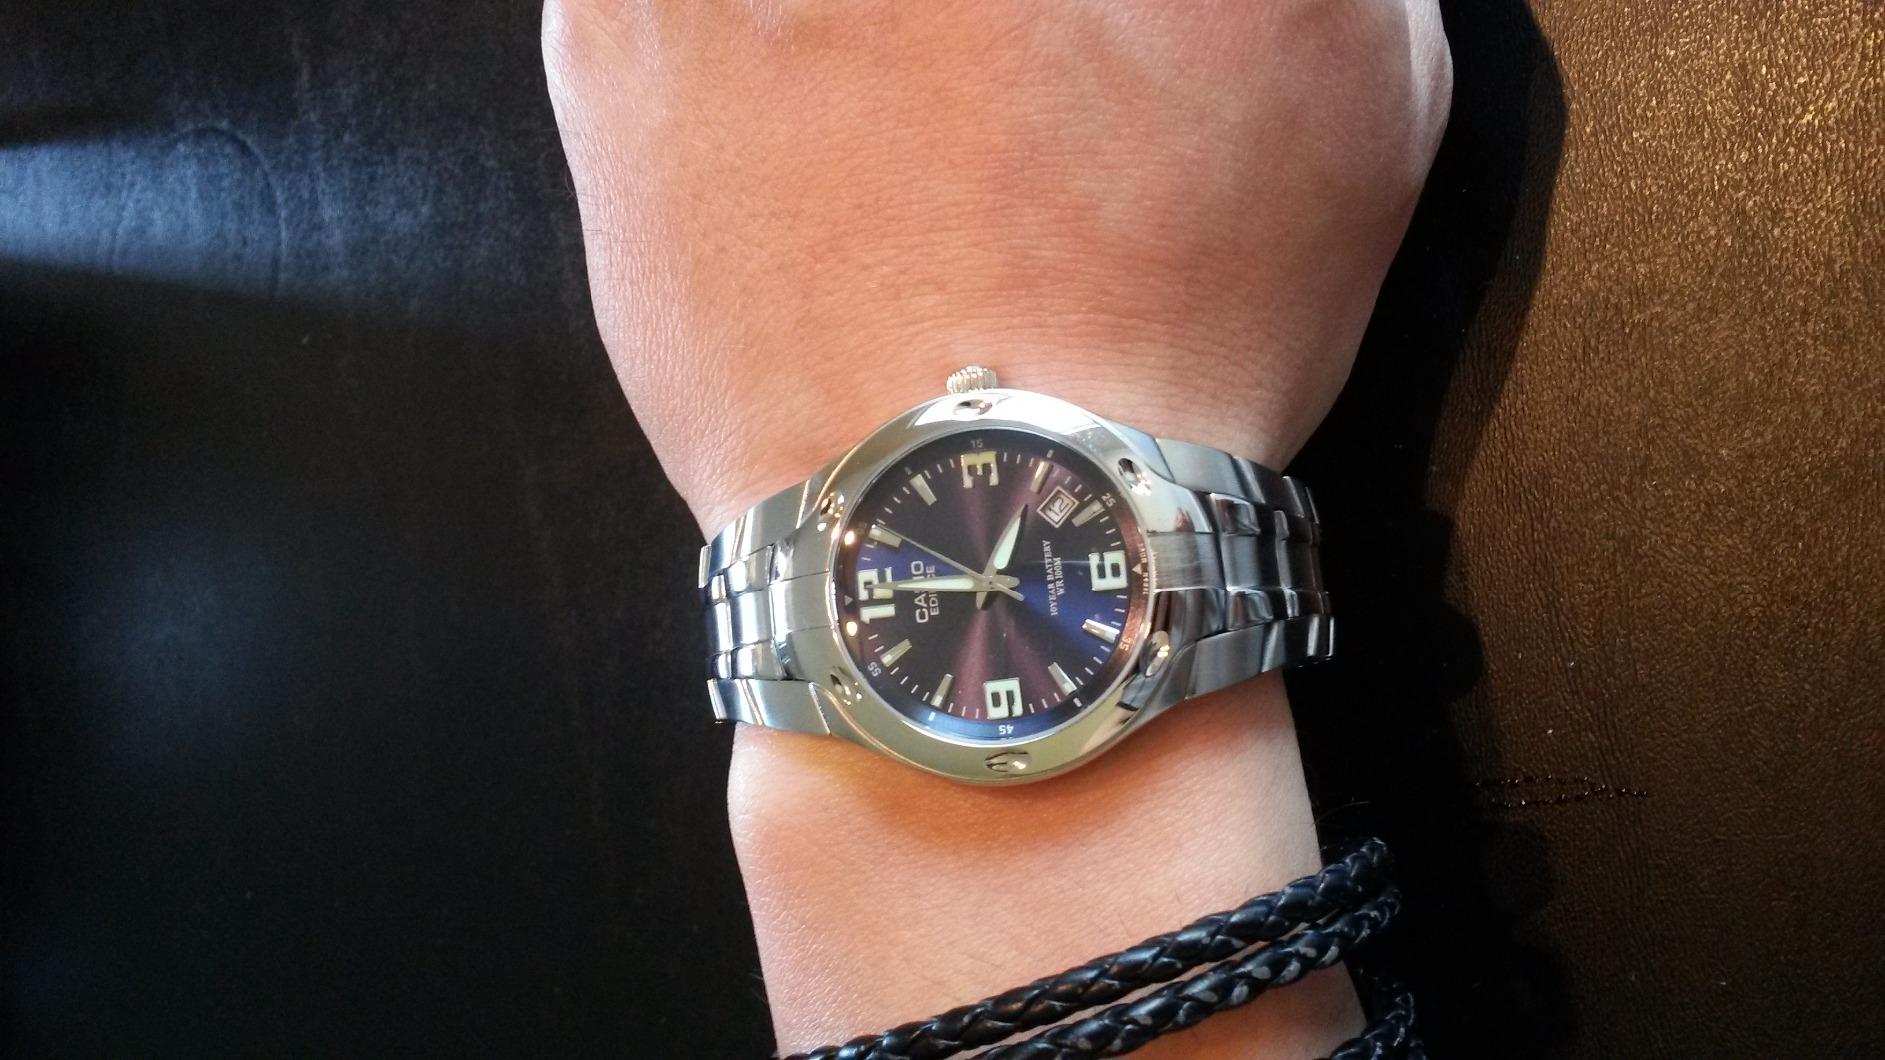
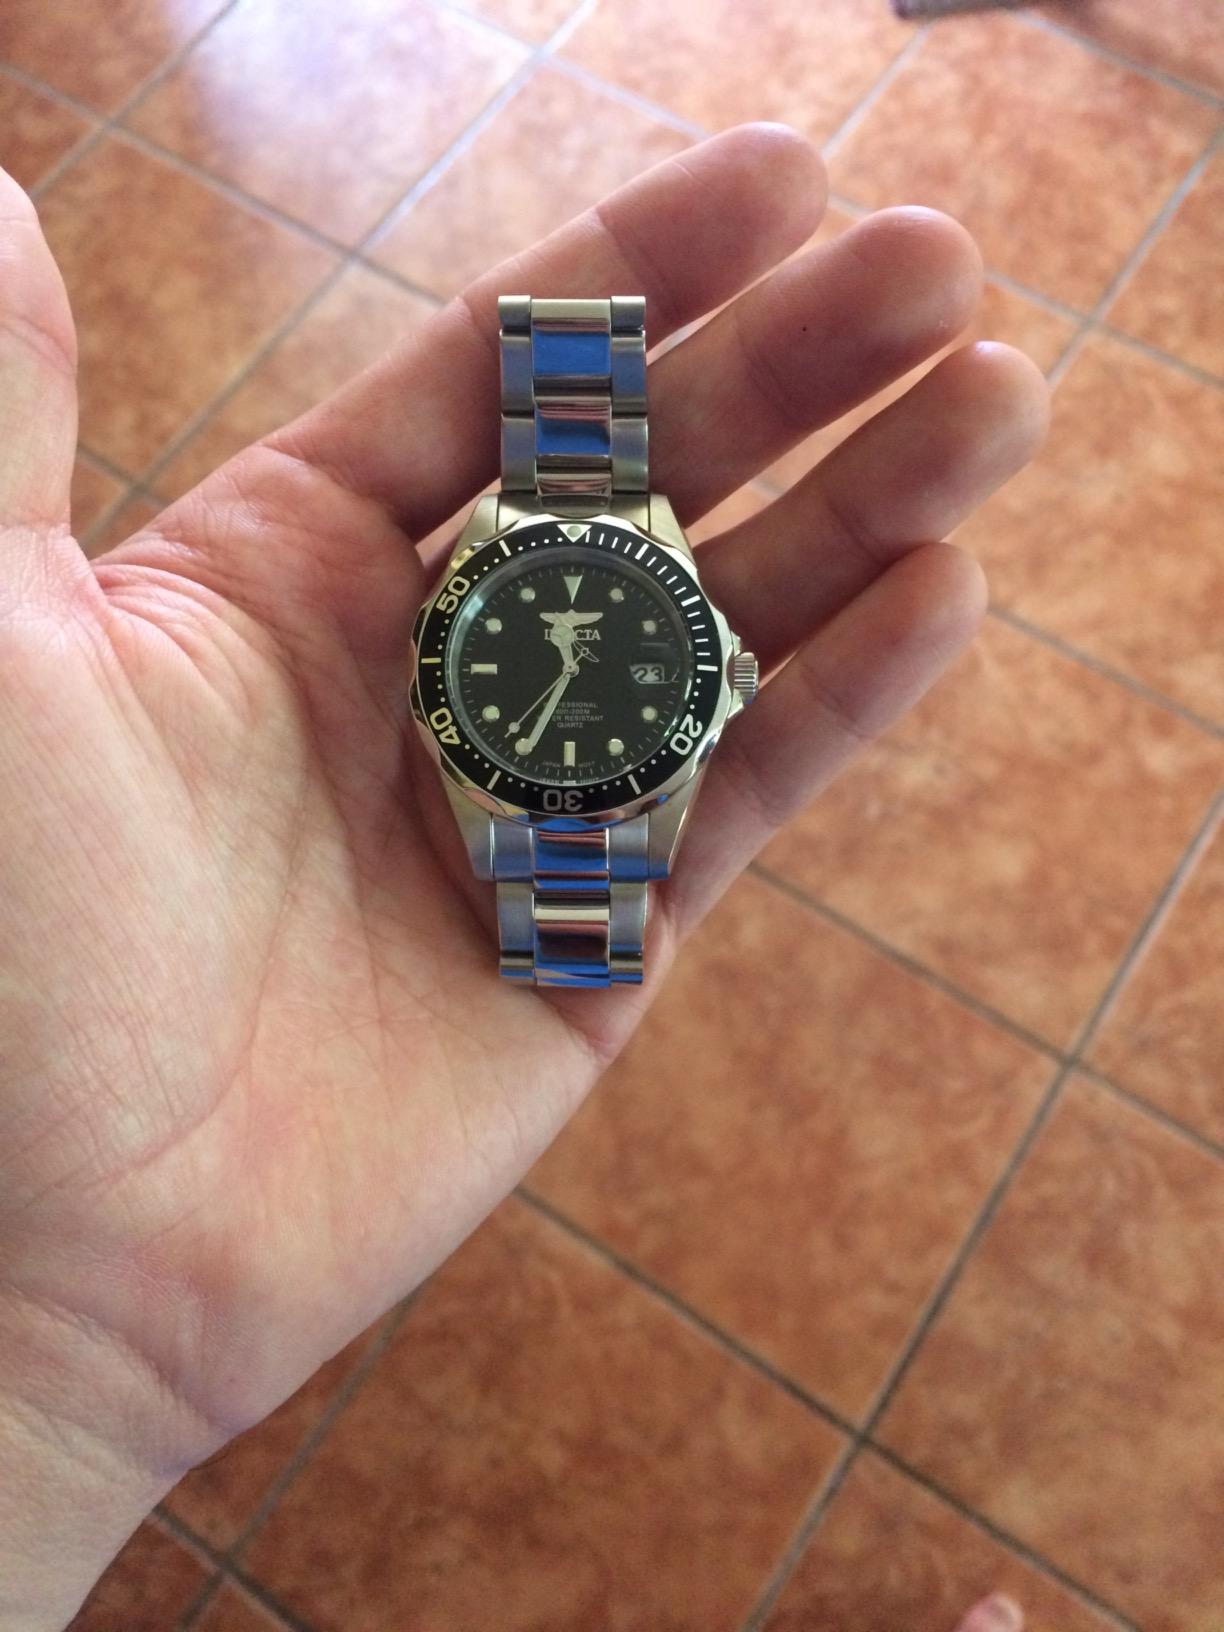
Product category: accessories_watch
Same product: no